Elizabethton Covered Bridge

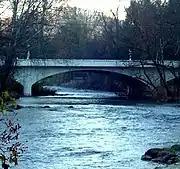
Broad Street Bridge

Originating on the side of Roan Mountain, the Doe River eventually flows by the East Side neighborhood in Elizabethton and parallel with Tennessee State Route 67 before passing underneath the historic covered bridge. Connecting 3rd Street to Hattie Avenue, the Elizabethton Covered Bridge, although now closed to motor vehicle traffic, is still open to both bicycles and pedestrians throughout the year.